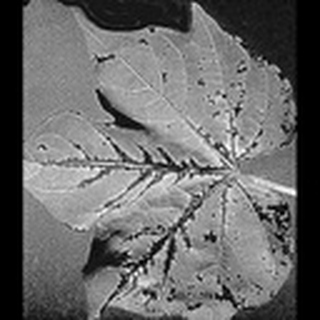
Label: cotton_bacterial_blight